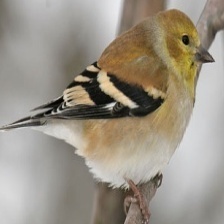
Species: AMERICAN GOLDFINCH
Scientific name: SPINUS TRISTIS
ImageNet parent category: goldfinch